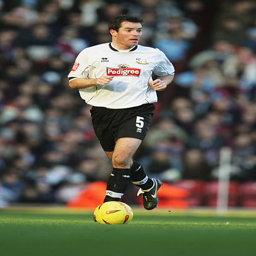
football player during the match .